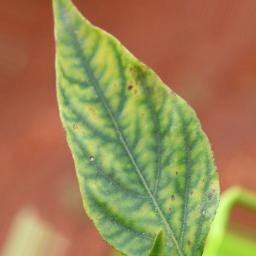
Label: nutritional